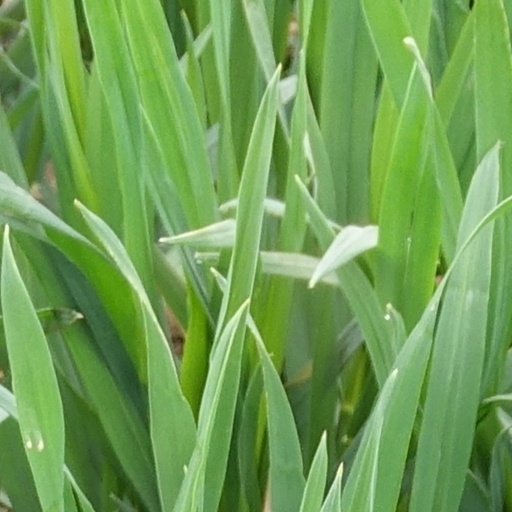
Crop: wheat